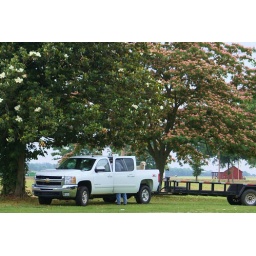
Giant magnolia tree, giant mimosa tree, huntin' dog in bed of giant pickup.